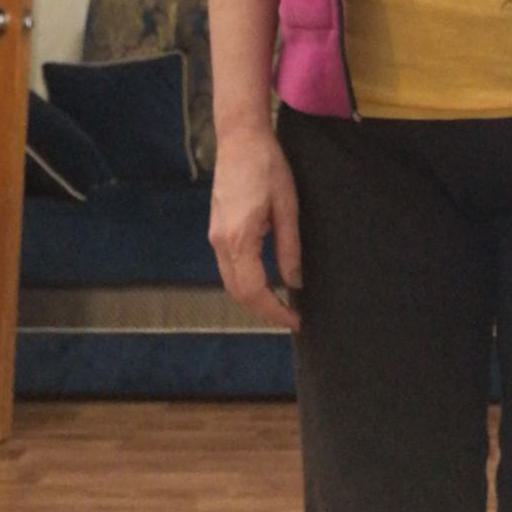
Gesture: no_gesture